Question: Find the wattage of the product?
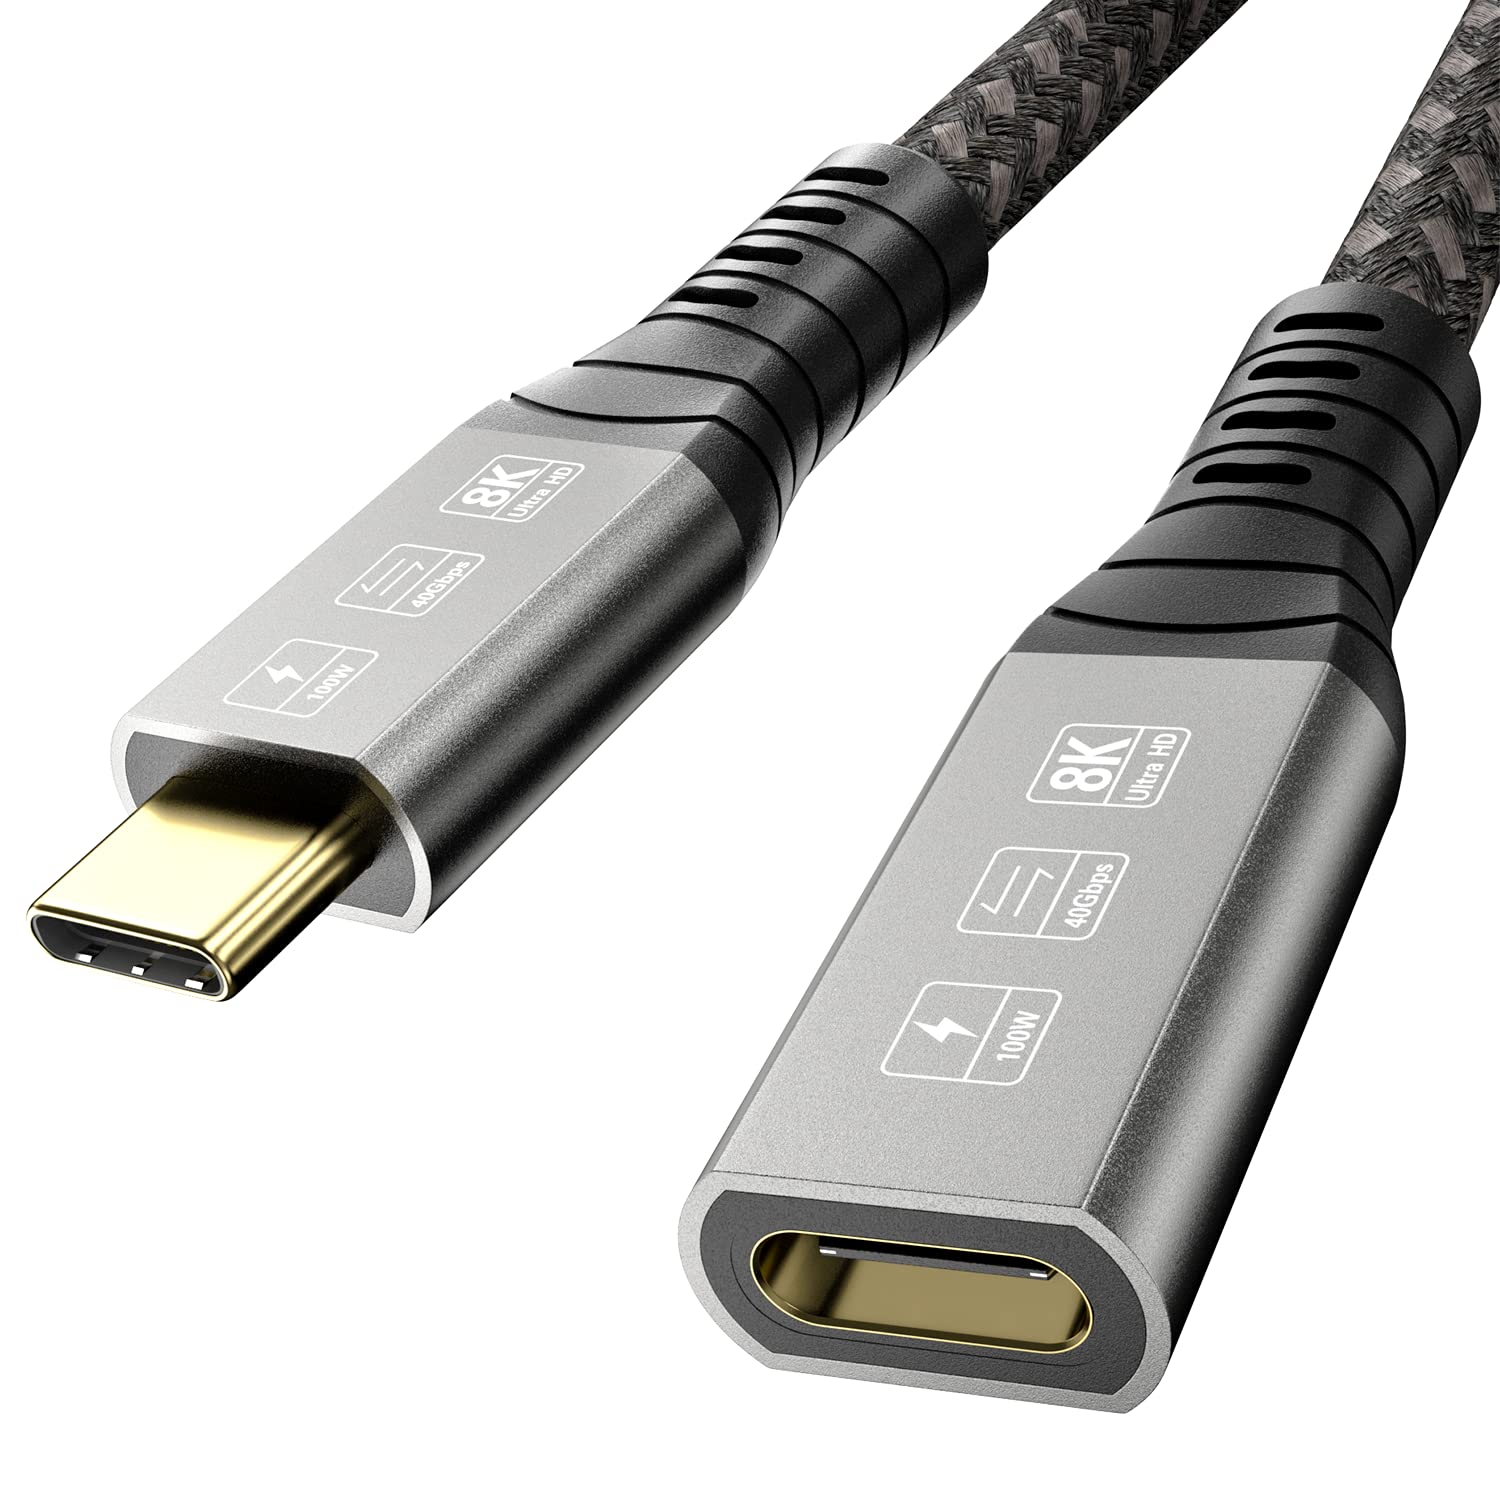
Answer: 100.0 watt